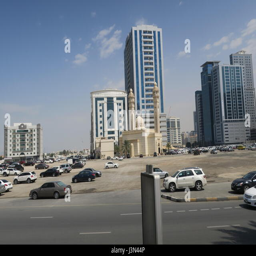
a city is the largest and most populous city .